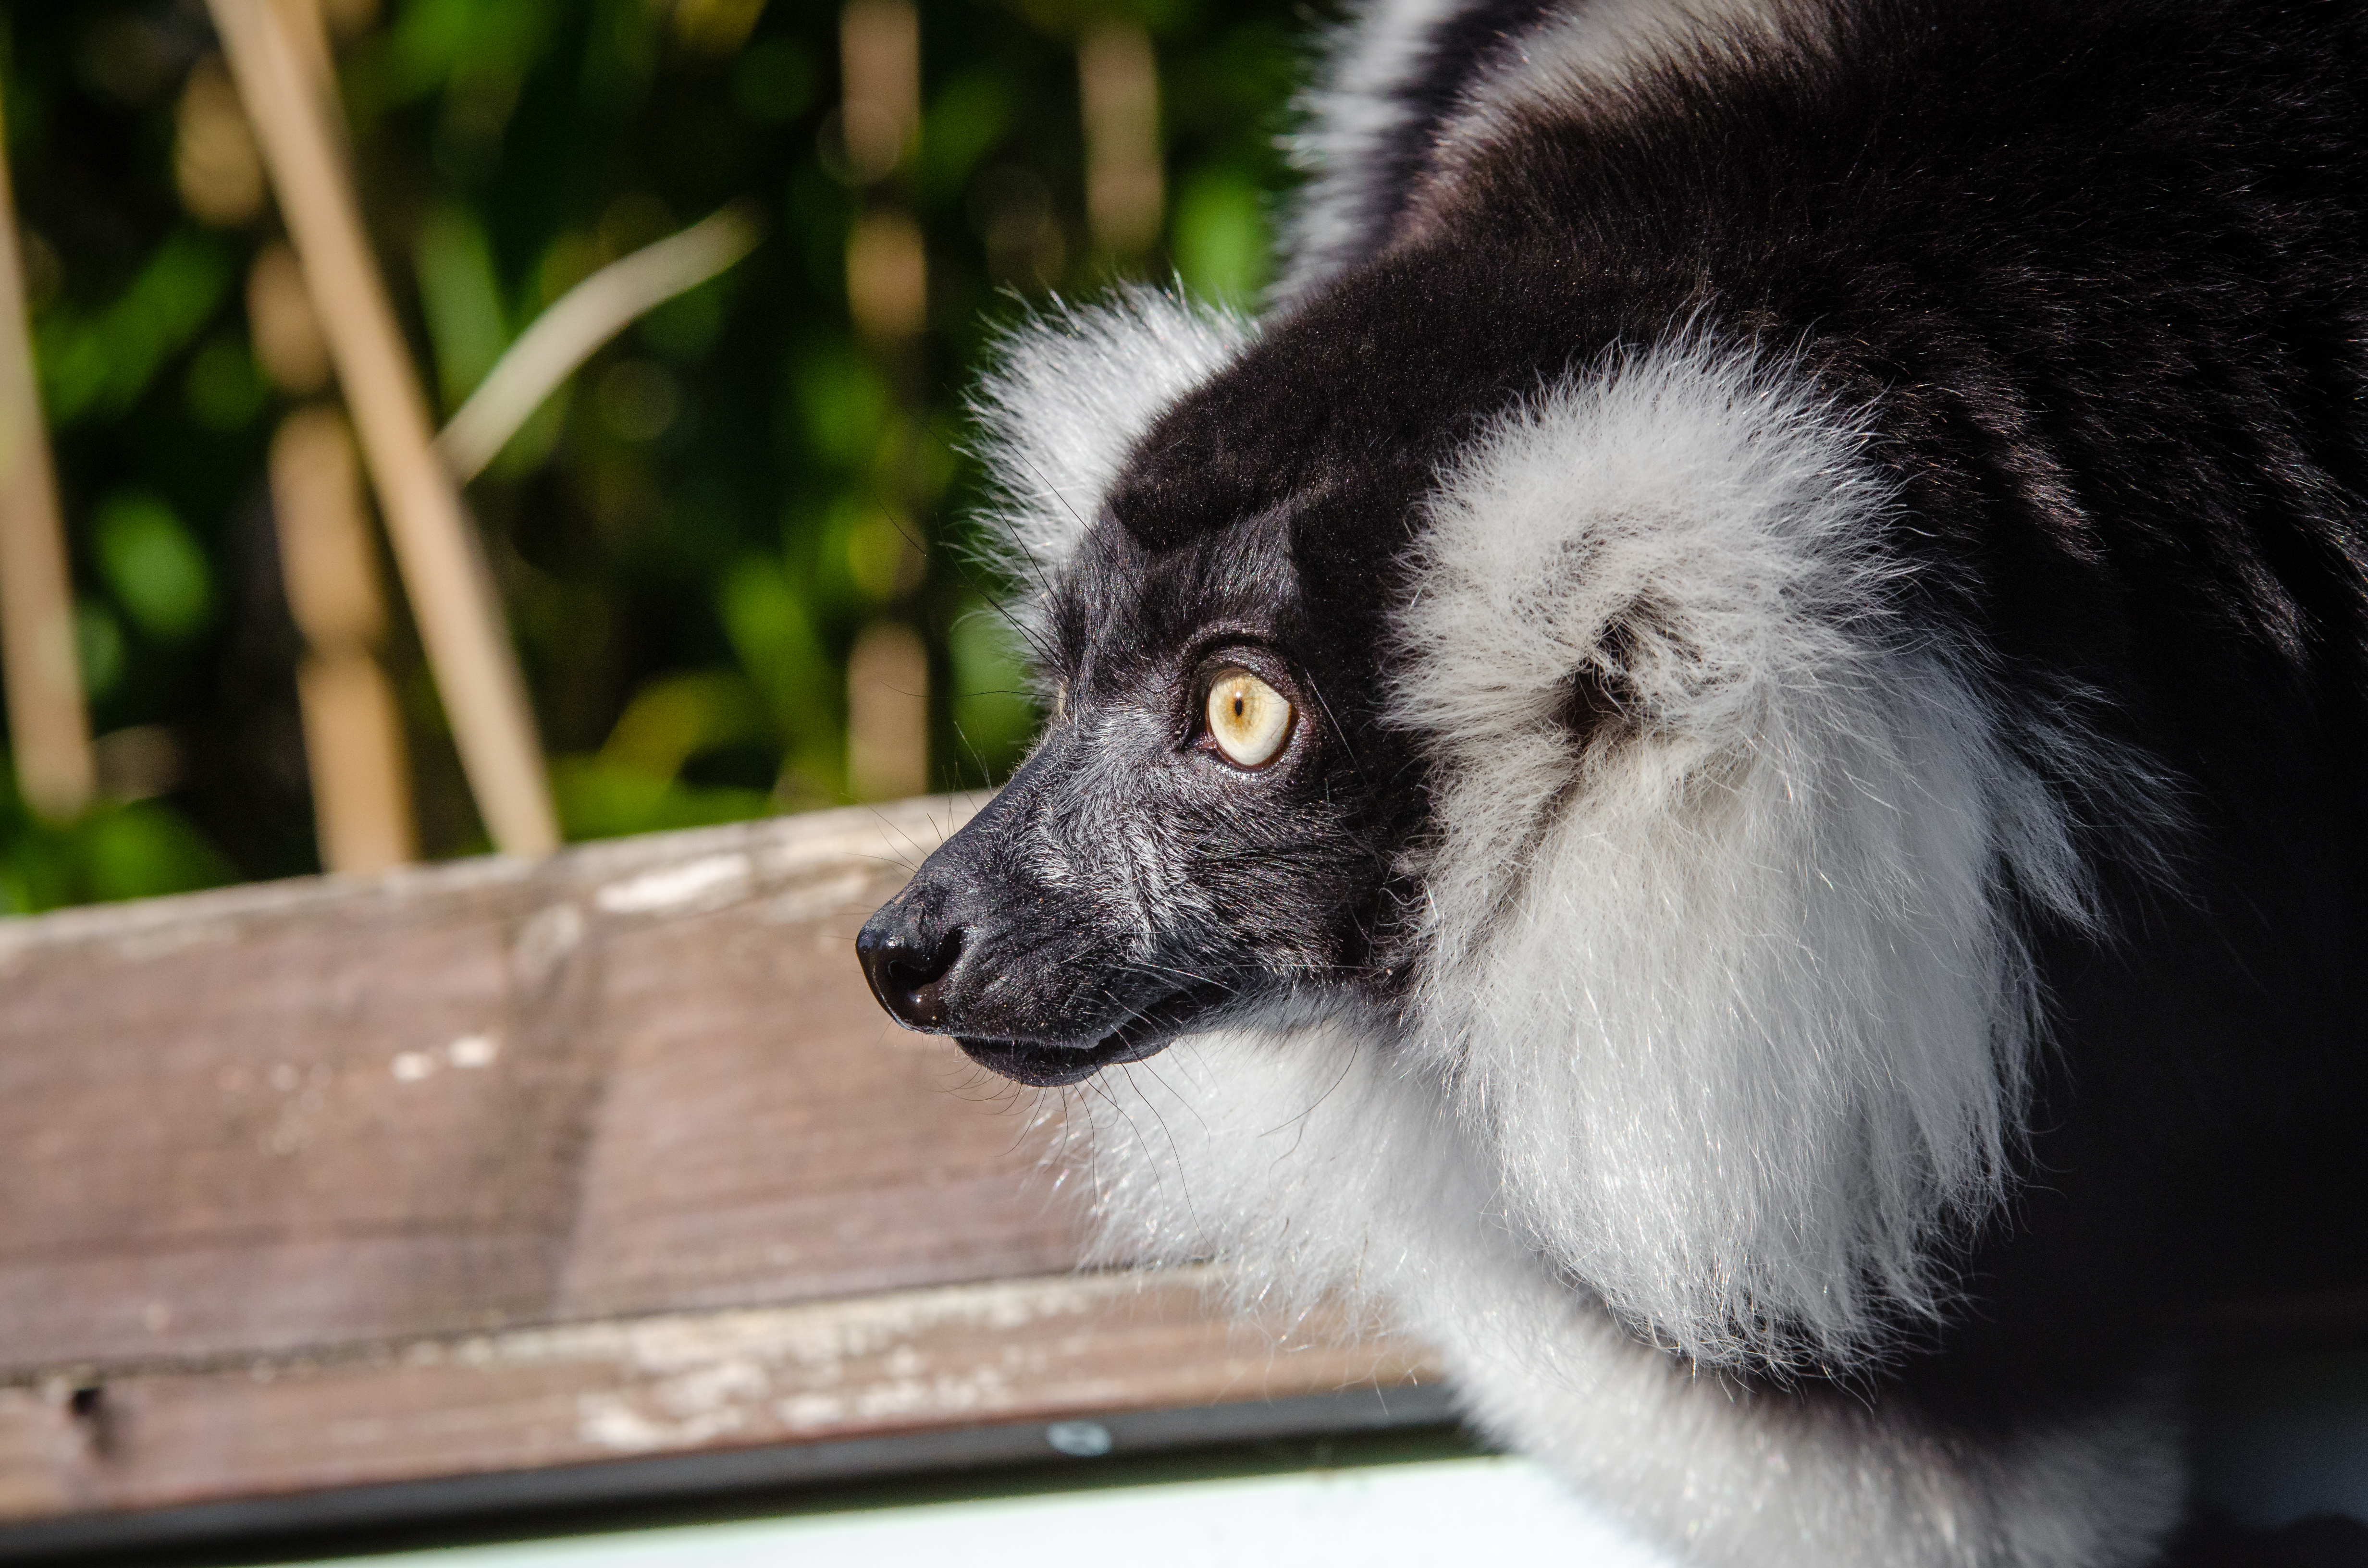
bokeh, puppy, dog, mammal, endangered, madagascar, vertebrate, germany, lemur, lemurs, critically, d7000, keeshond, dog like mammal, dog breed group, dog crossbreeds